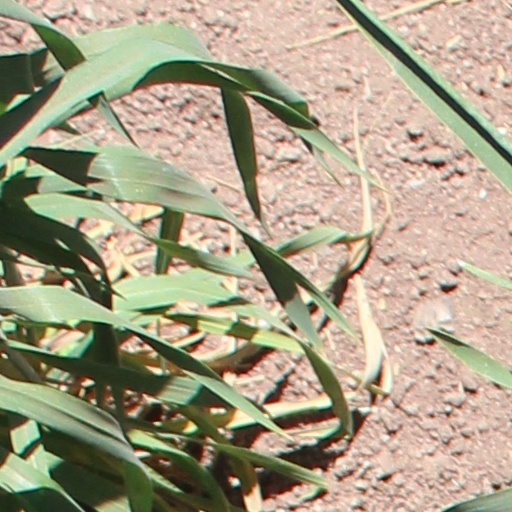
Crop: wheat